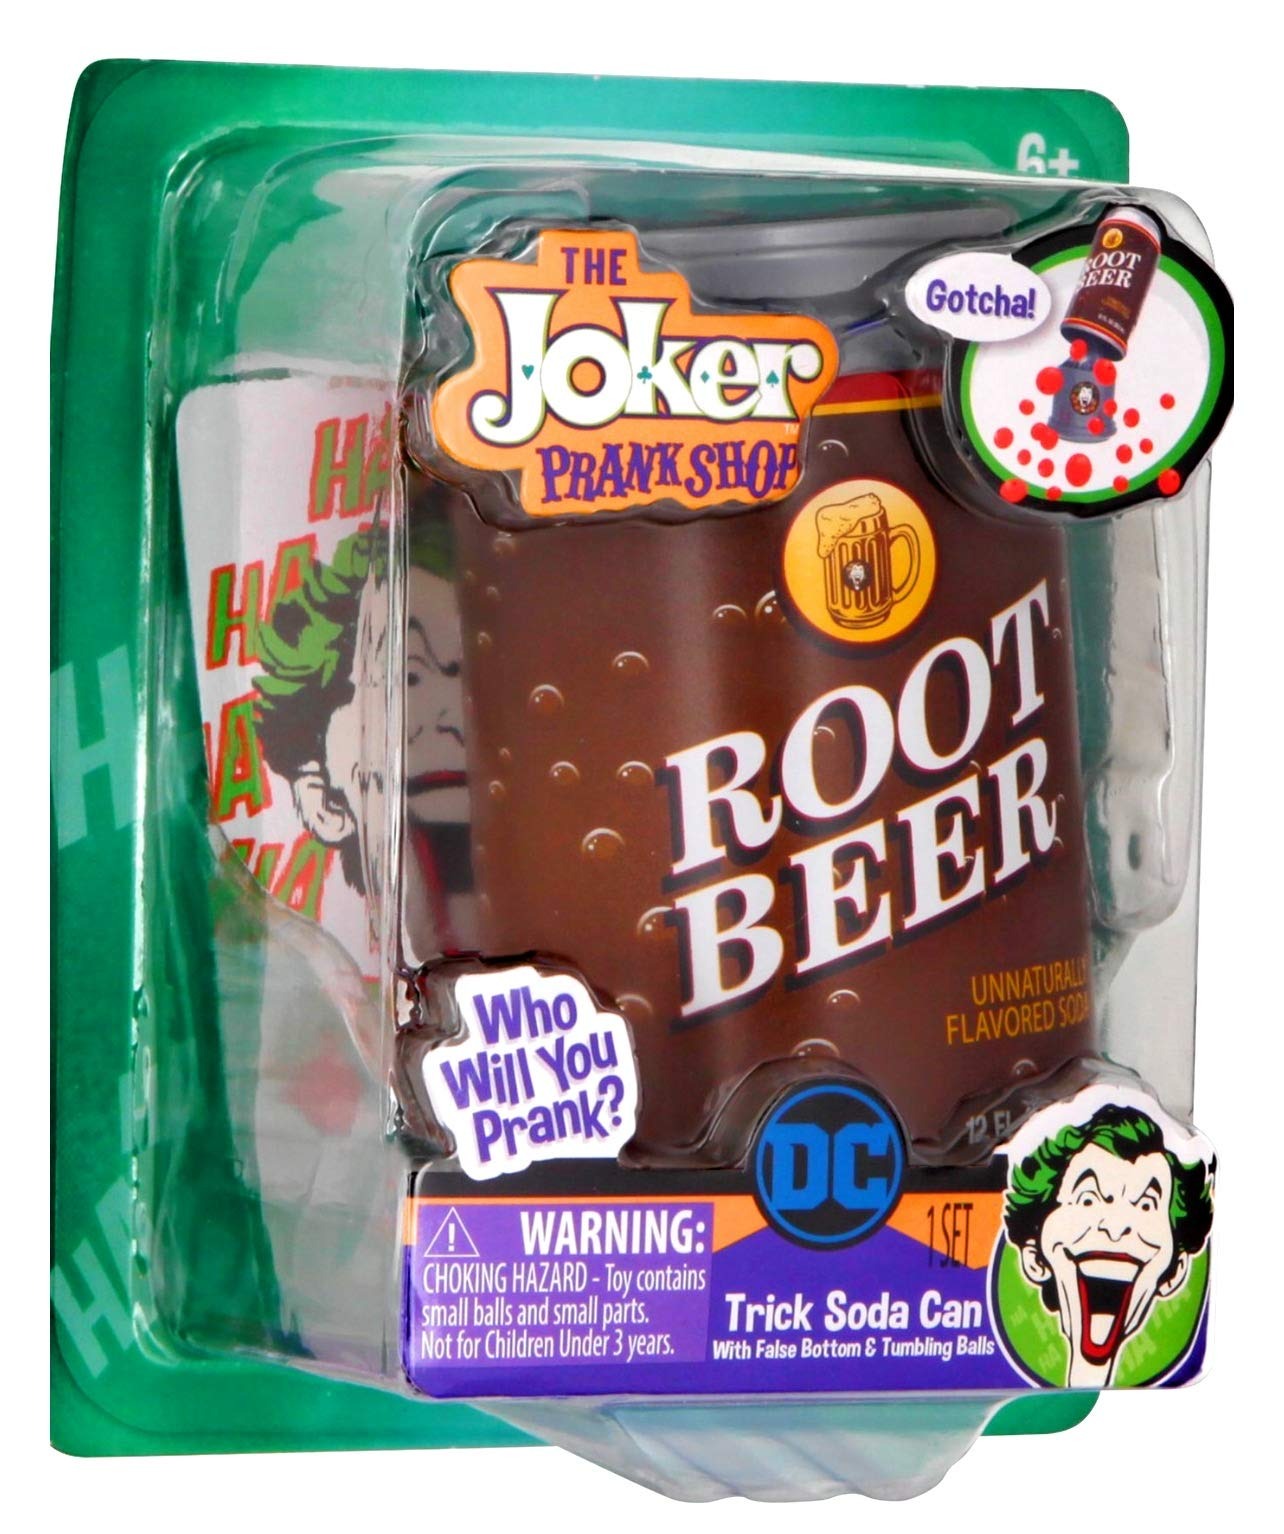
Item Name: The Joker Prank Shop"Root Beer" Trick Soda Can (Batman)
Value: nan
Unit: None

Price: 9.95